Prior Park Landscape Garden

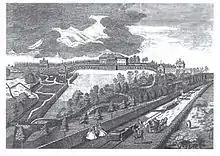
The gardens as they appeared in 1750

Set in a small steep valley overlooking the city of Bath a park was established on the site by John of Tours, the Bishop of Bath and Wells, in around 1100 as a deer park. It was subsequently sold to Humphrey Colles, a lawyer and member of parliament for Somerset, and then another member of parliament, Matthew Colthurst. Even before the Dissolution of the Monasteries the walls which had enclosed the deer park had fallen into disrepair and the deer had escaped. The land was then returned to agricultural use.